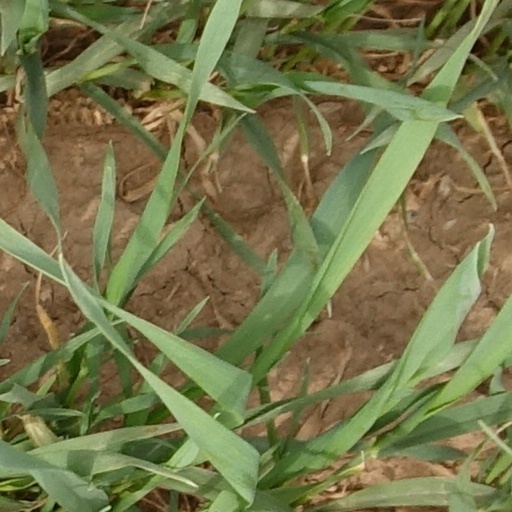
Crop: wheat